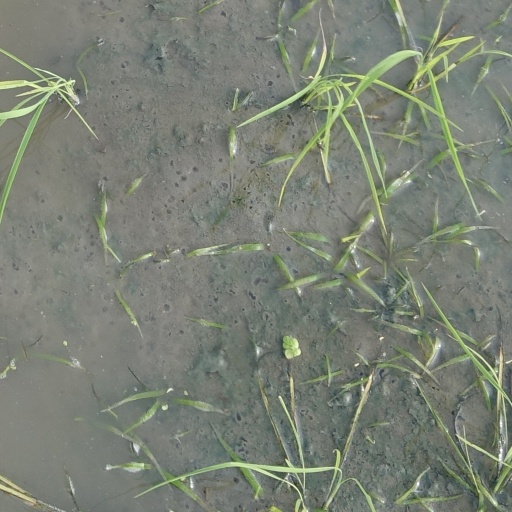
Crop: rice